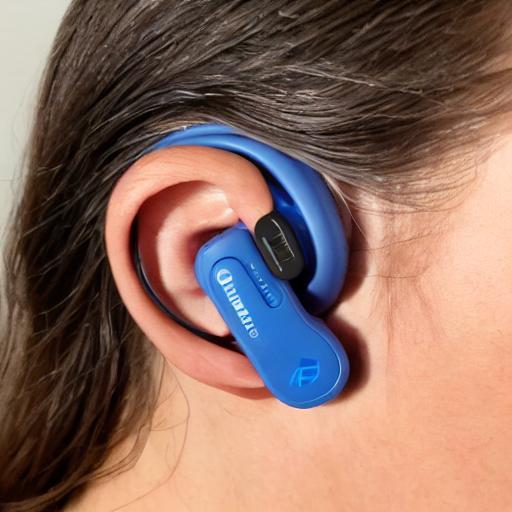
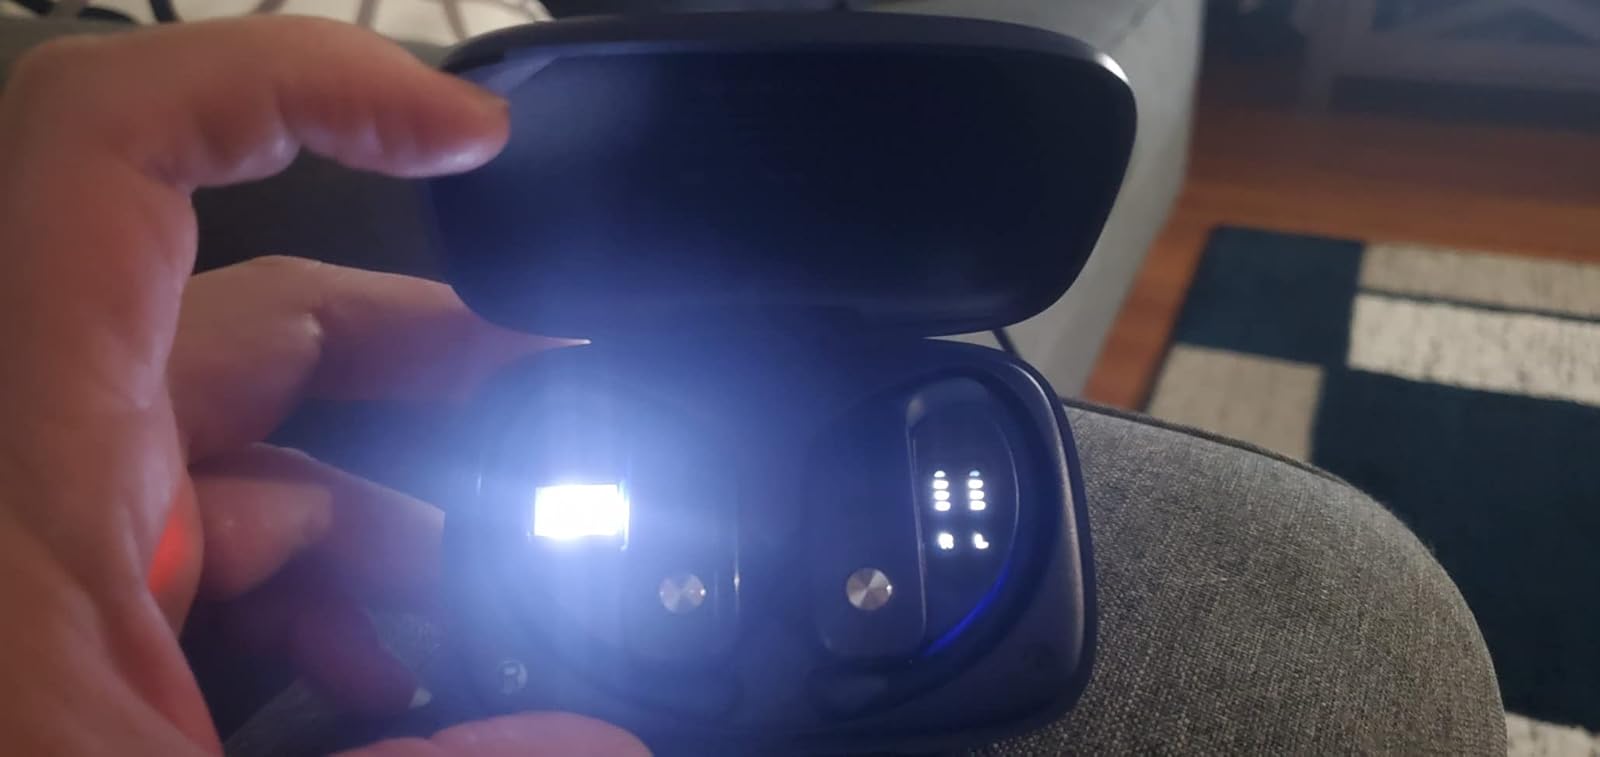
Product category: earbuds
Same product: no